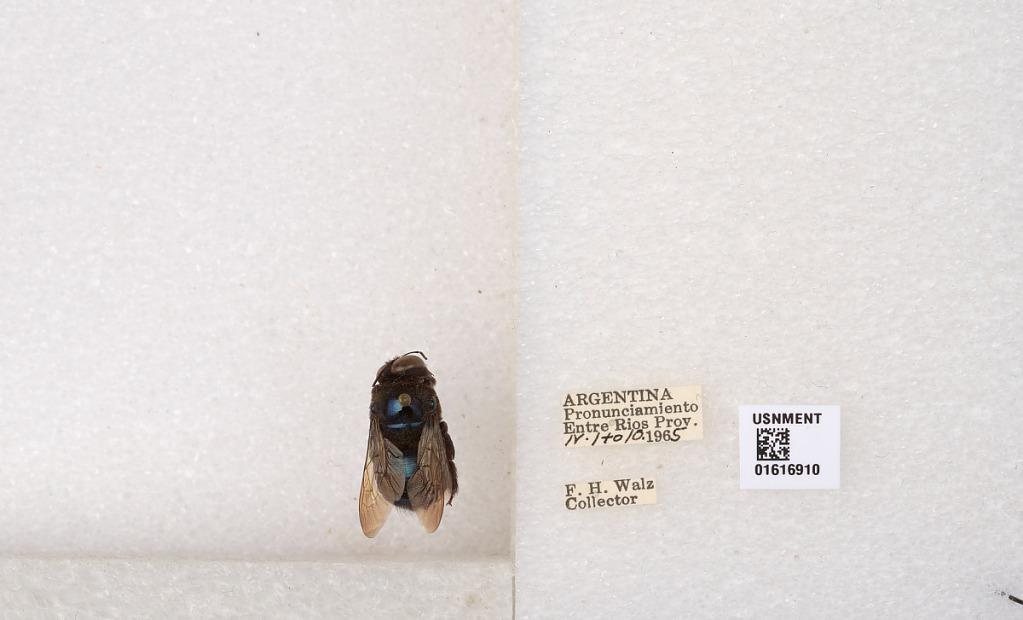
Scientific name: Xylocopa (Schonnherria) splendidula Lepeletier
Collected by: F. Walz
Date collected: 1965-4-1
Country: Argentina
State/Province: Entre Rios
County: Uruguay
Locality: Pronunciamiento